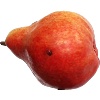
Label: Pear Red 1